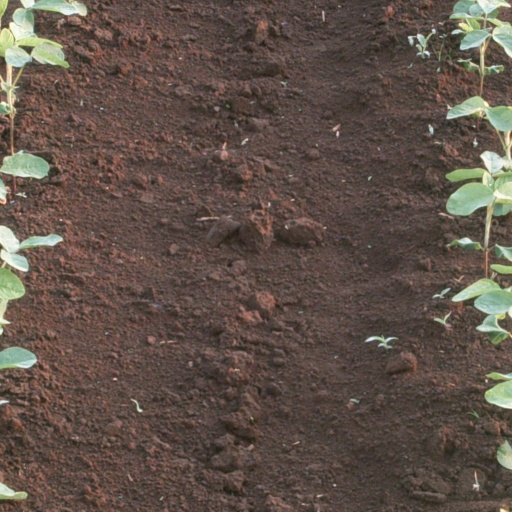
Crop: soybean